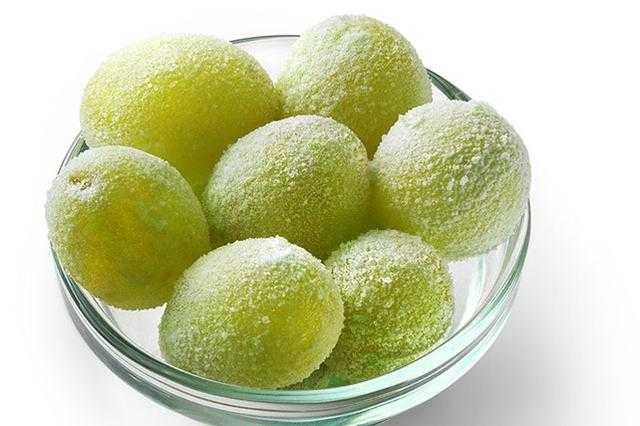
Label: Grapes